Harish Raghavendra

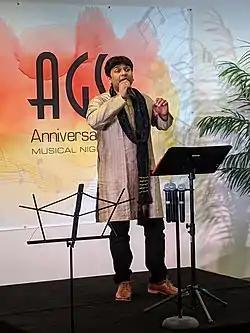
Harish Raghavendra at a musical event at Atlanta in 2019

Harish officially made his debut into the music industry as a singer at the age of 18. His first song was a Telugu song for the movie "Panjaram" and he subsequently sung 'Vaa Saghi' for the movie "Arasiyal". He was in his final year of college at the time. After that, he was not really active in the music industry. In the meantime, he graduated from Vivekananda College with a degree in commerce and masters in mass communication and journalism.